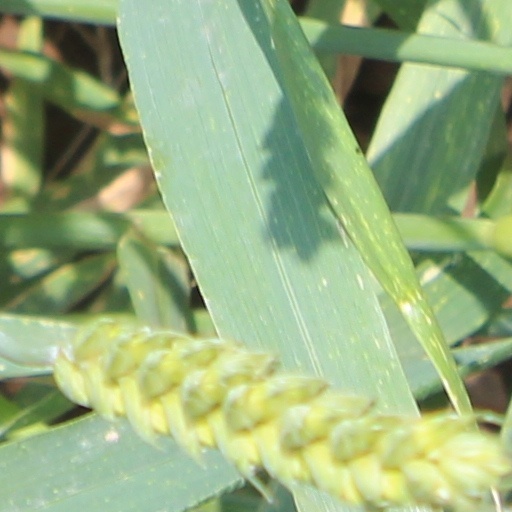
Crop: wheat